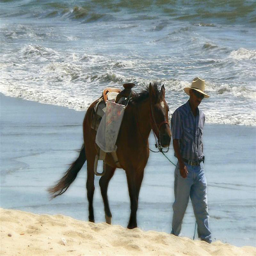
A man in a hat is walking a horse on the beach.
A horse and man walking near a shoreline.
A man walking with a horse on the beach.
A man in hat walking a horse on a beach.
A person that is walking a horse on the beach.